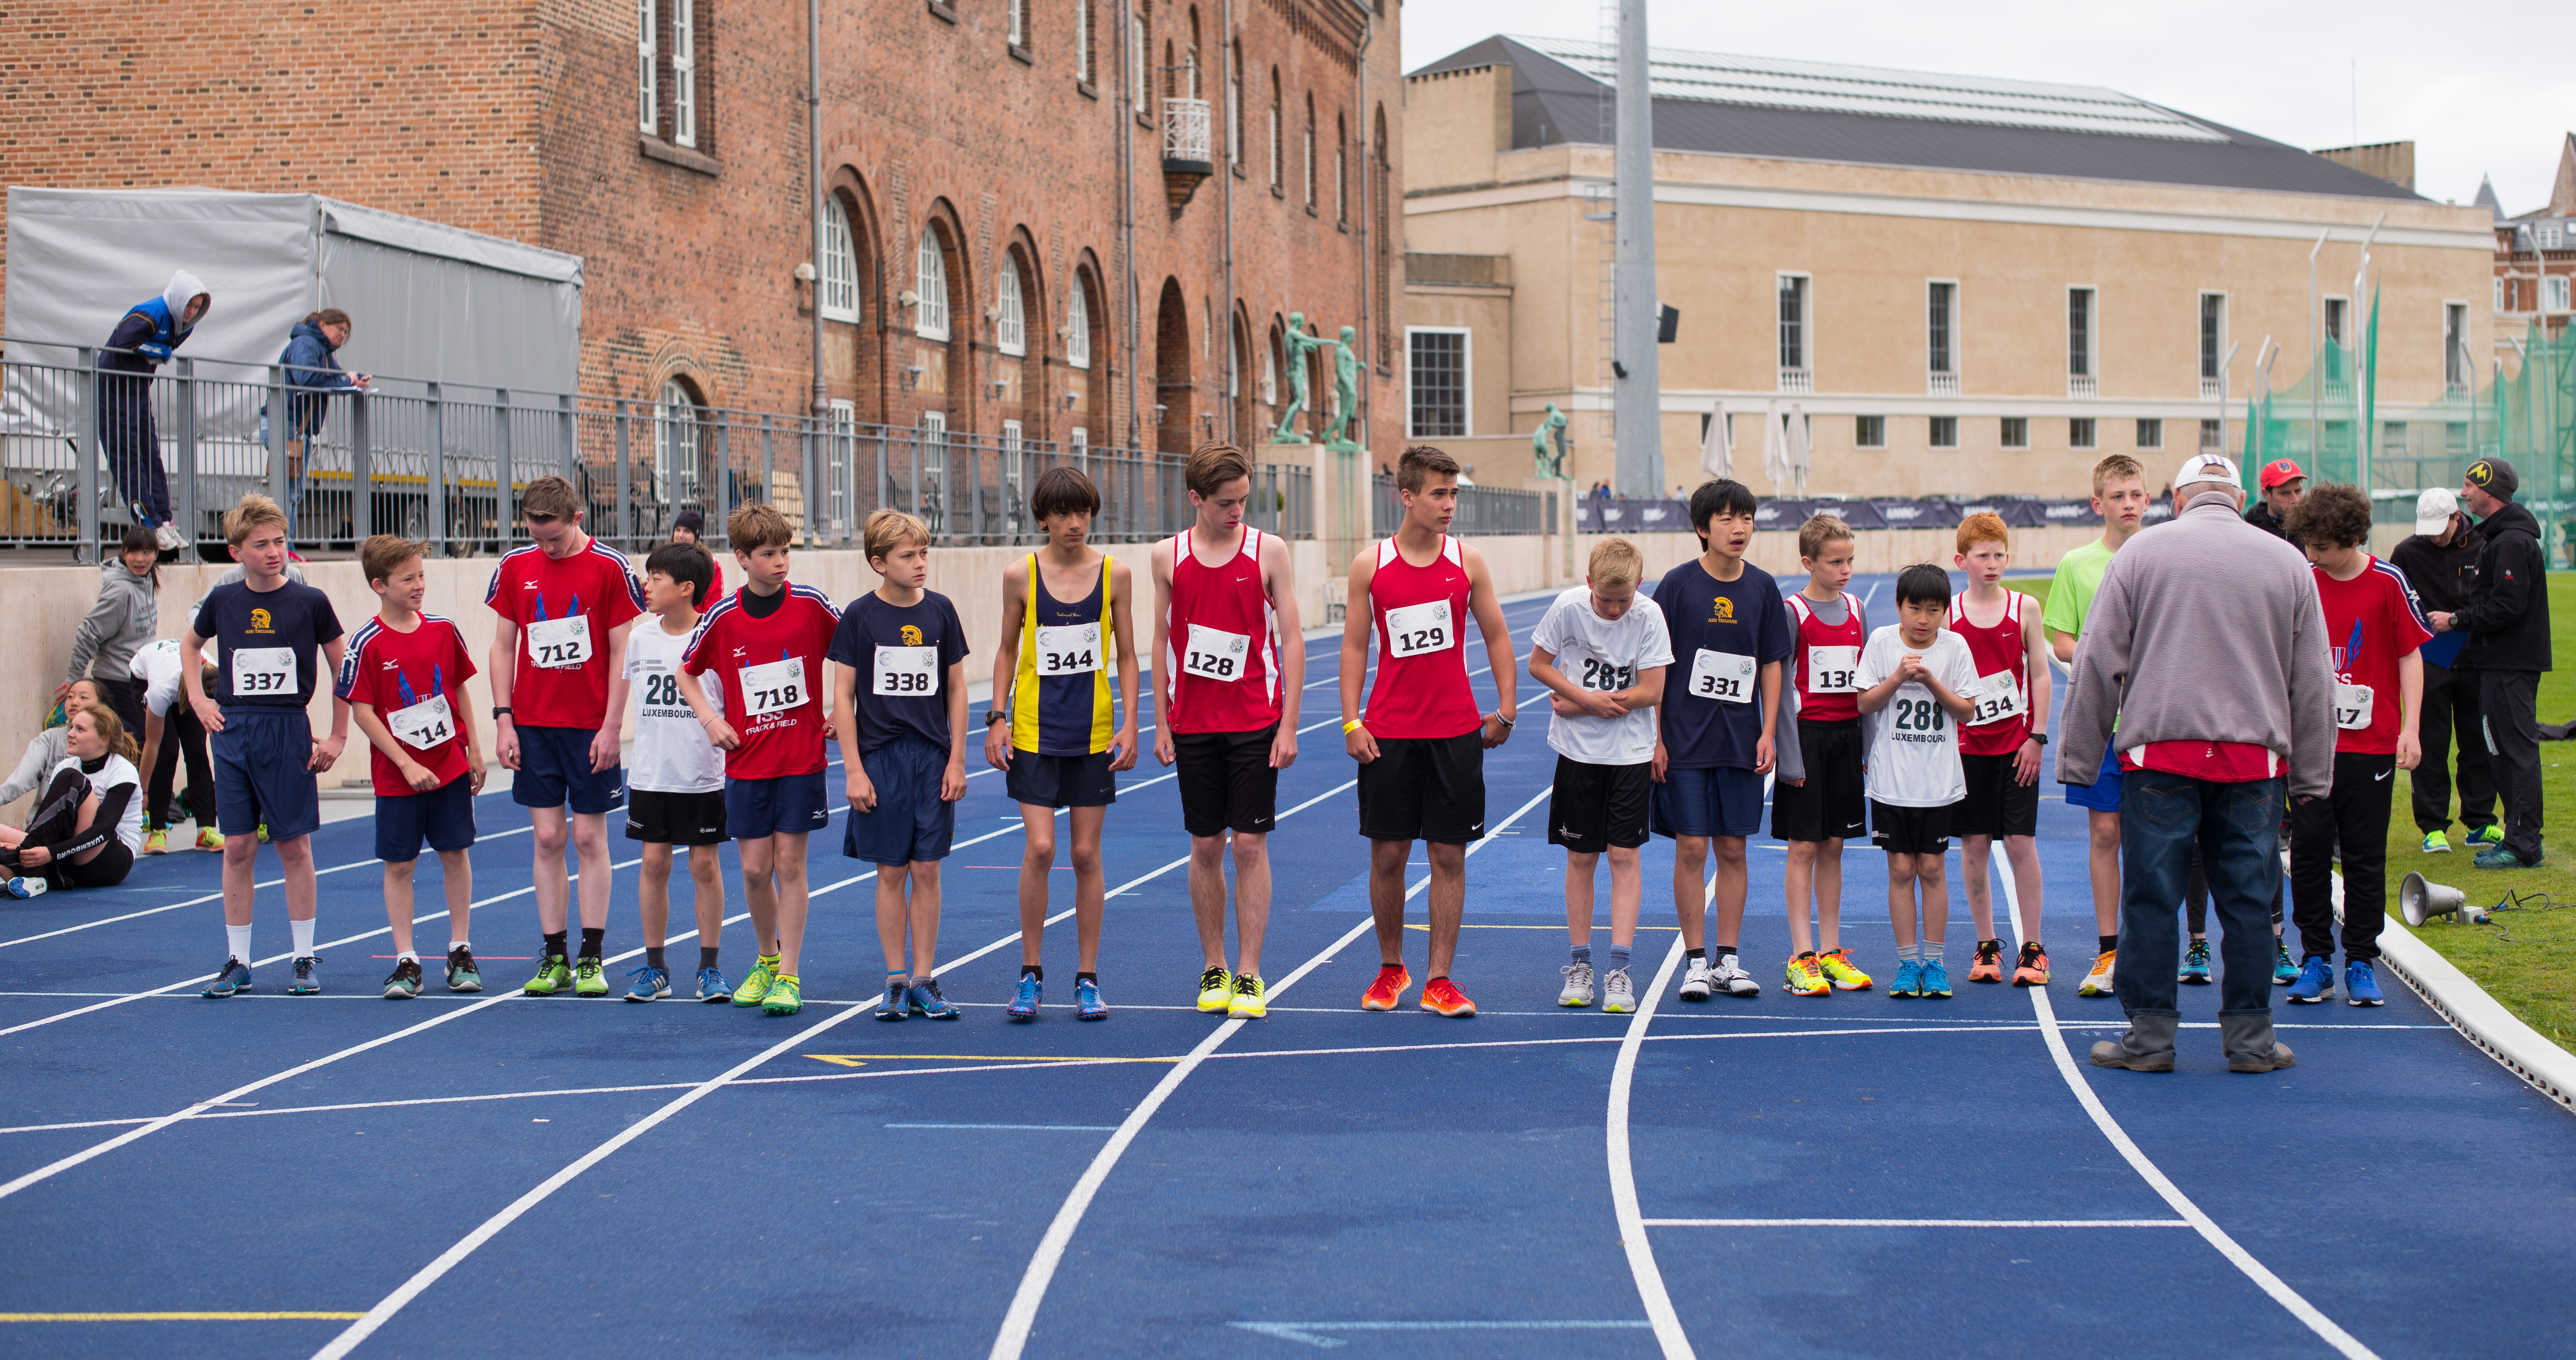
sports, endurance, athletics, sprint, human action, track and field athletics, middle distance running